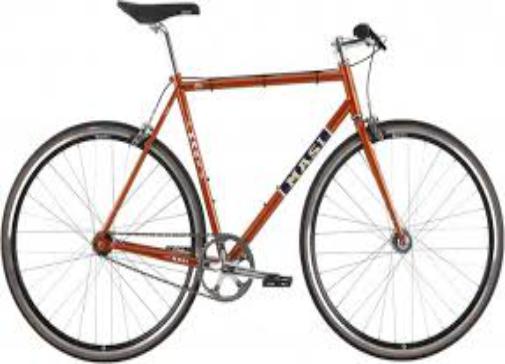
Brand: masi bicycles
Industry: Transportation